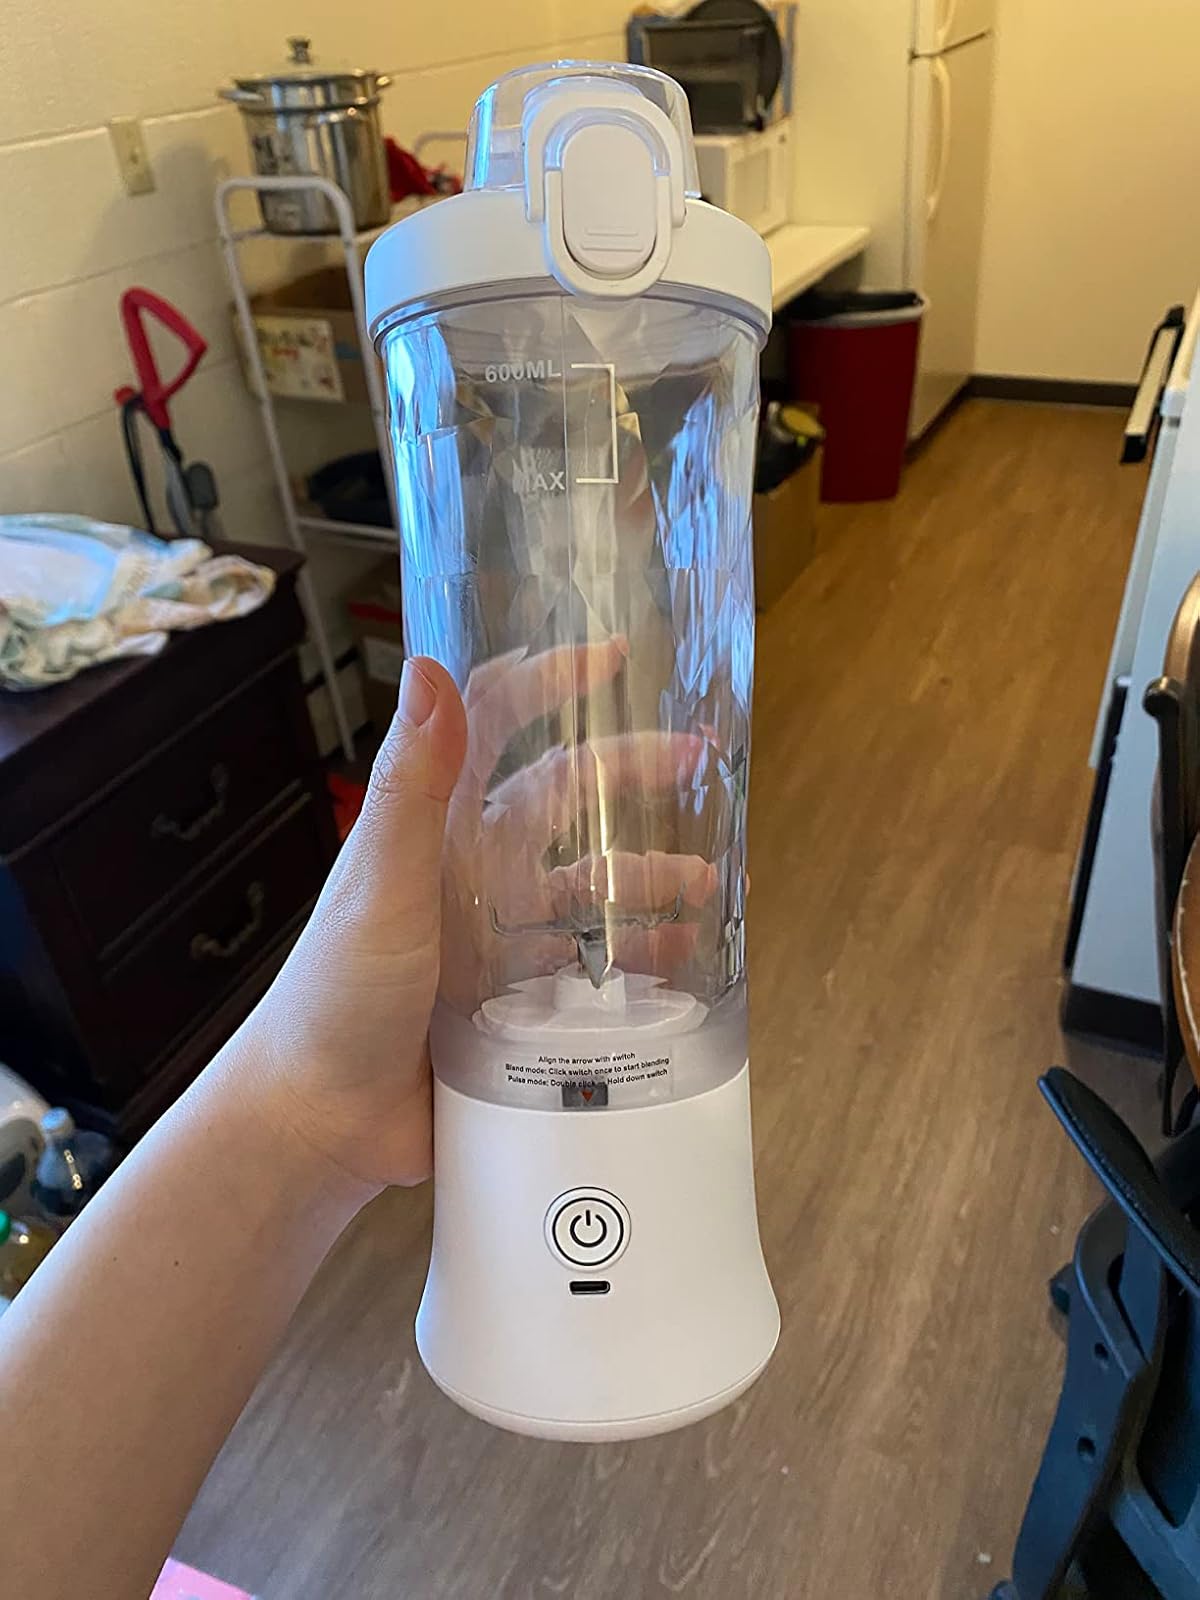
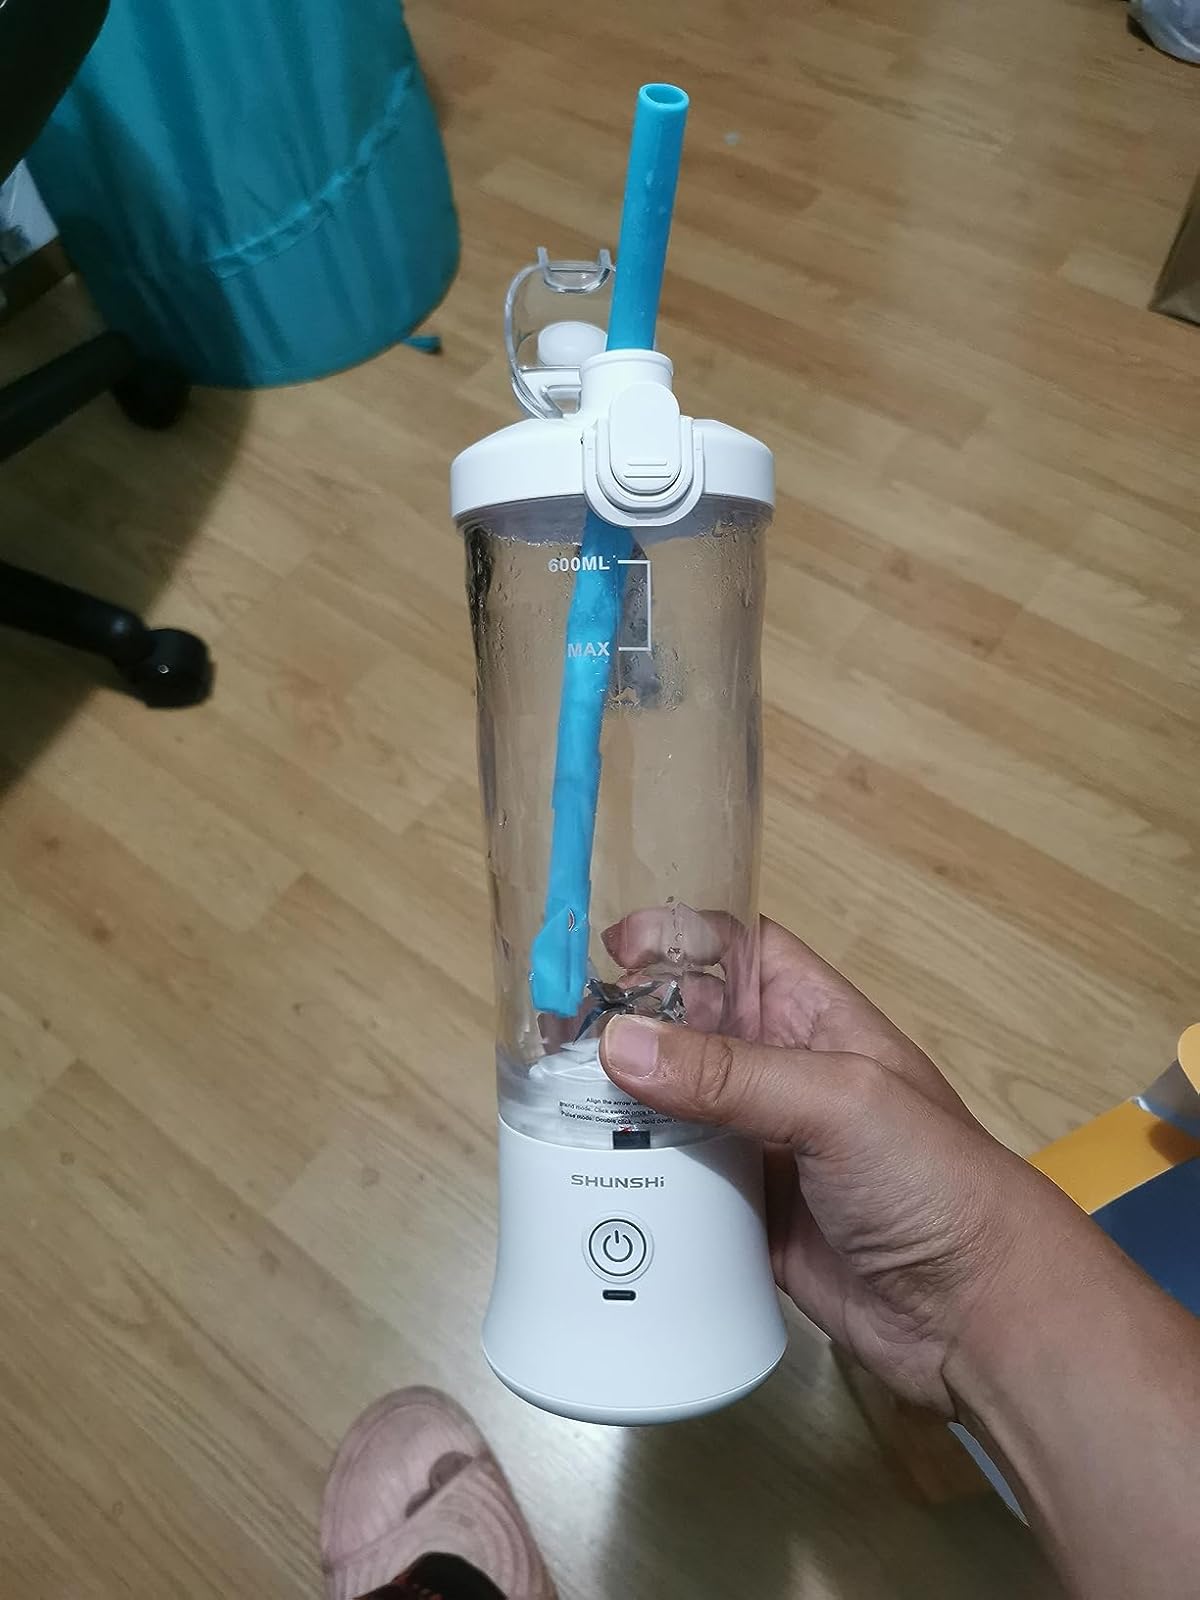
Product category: items_blender
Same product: yes